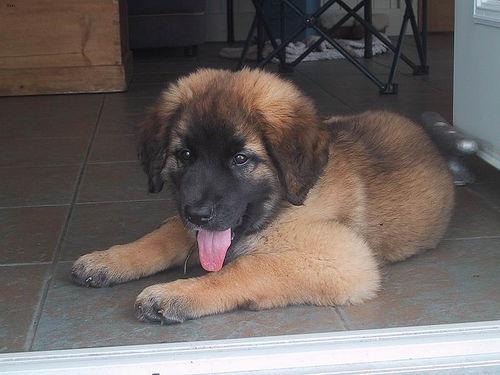
Breed: leonberger